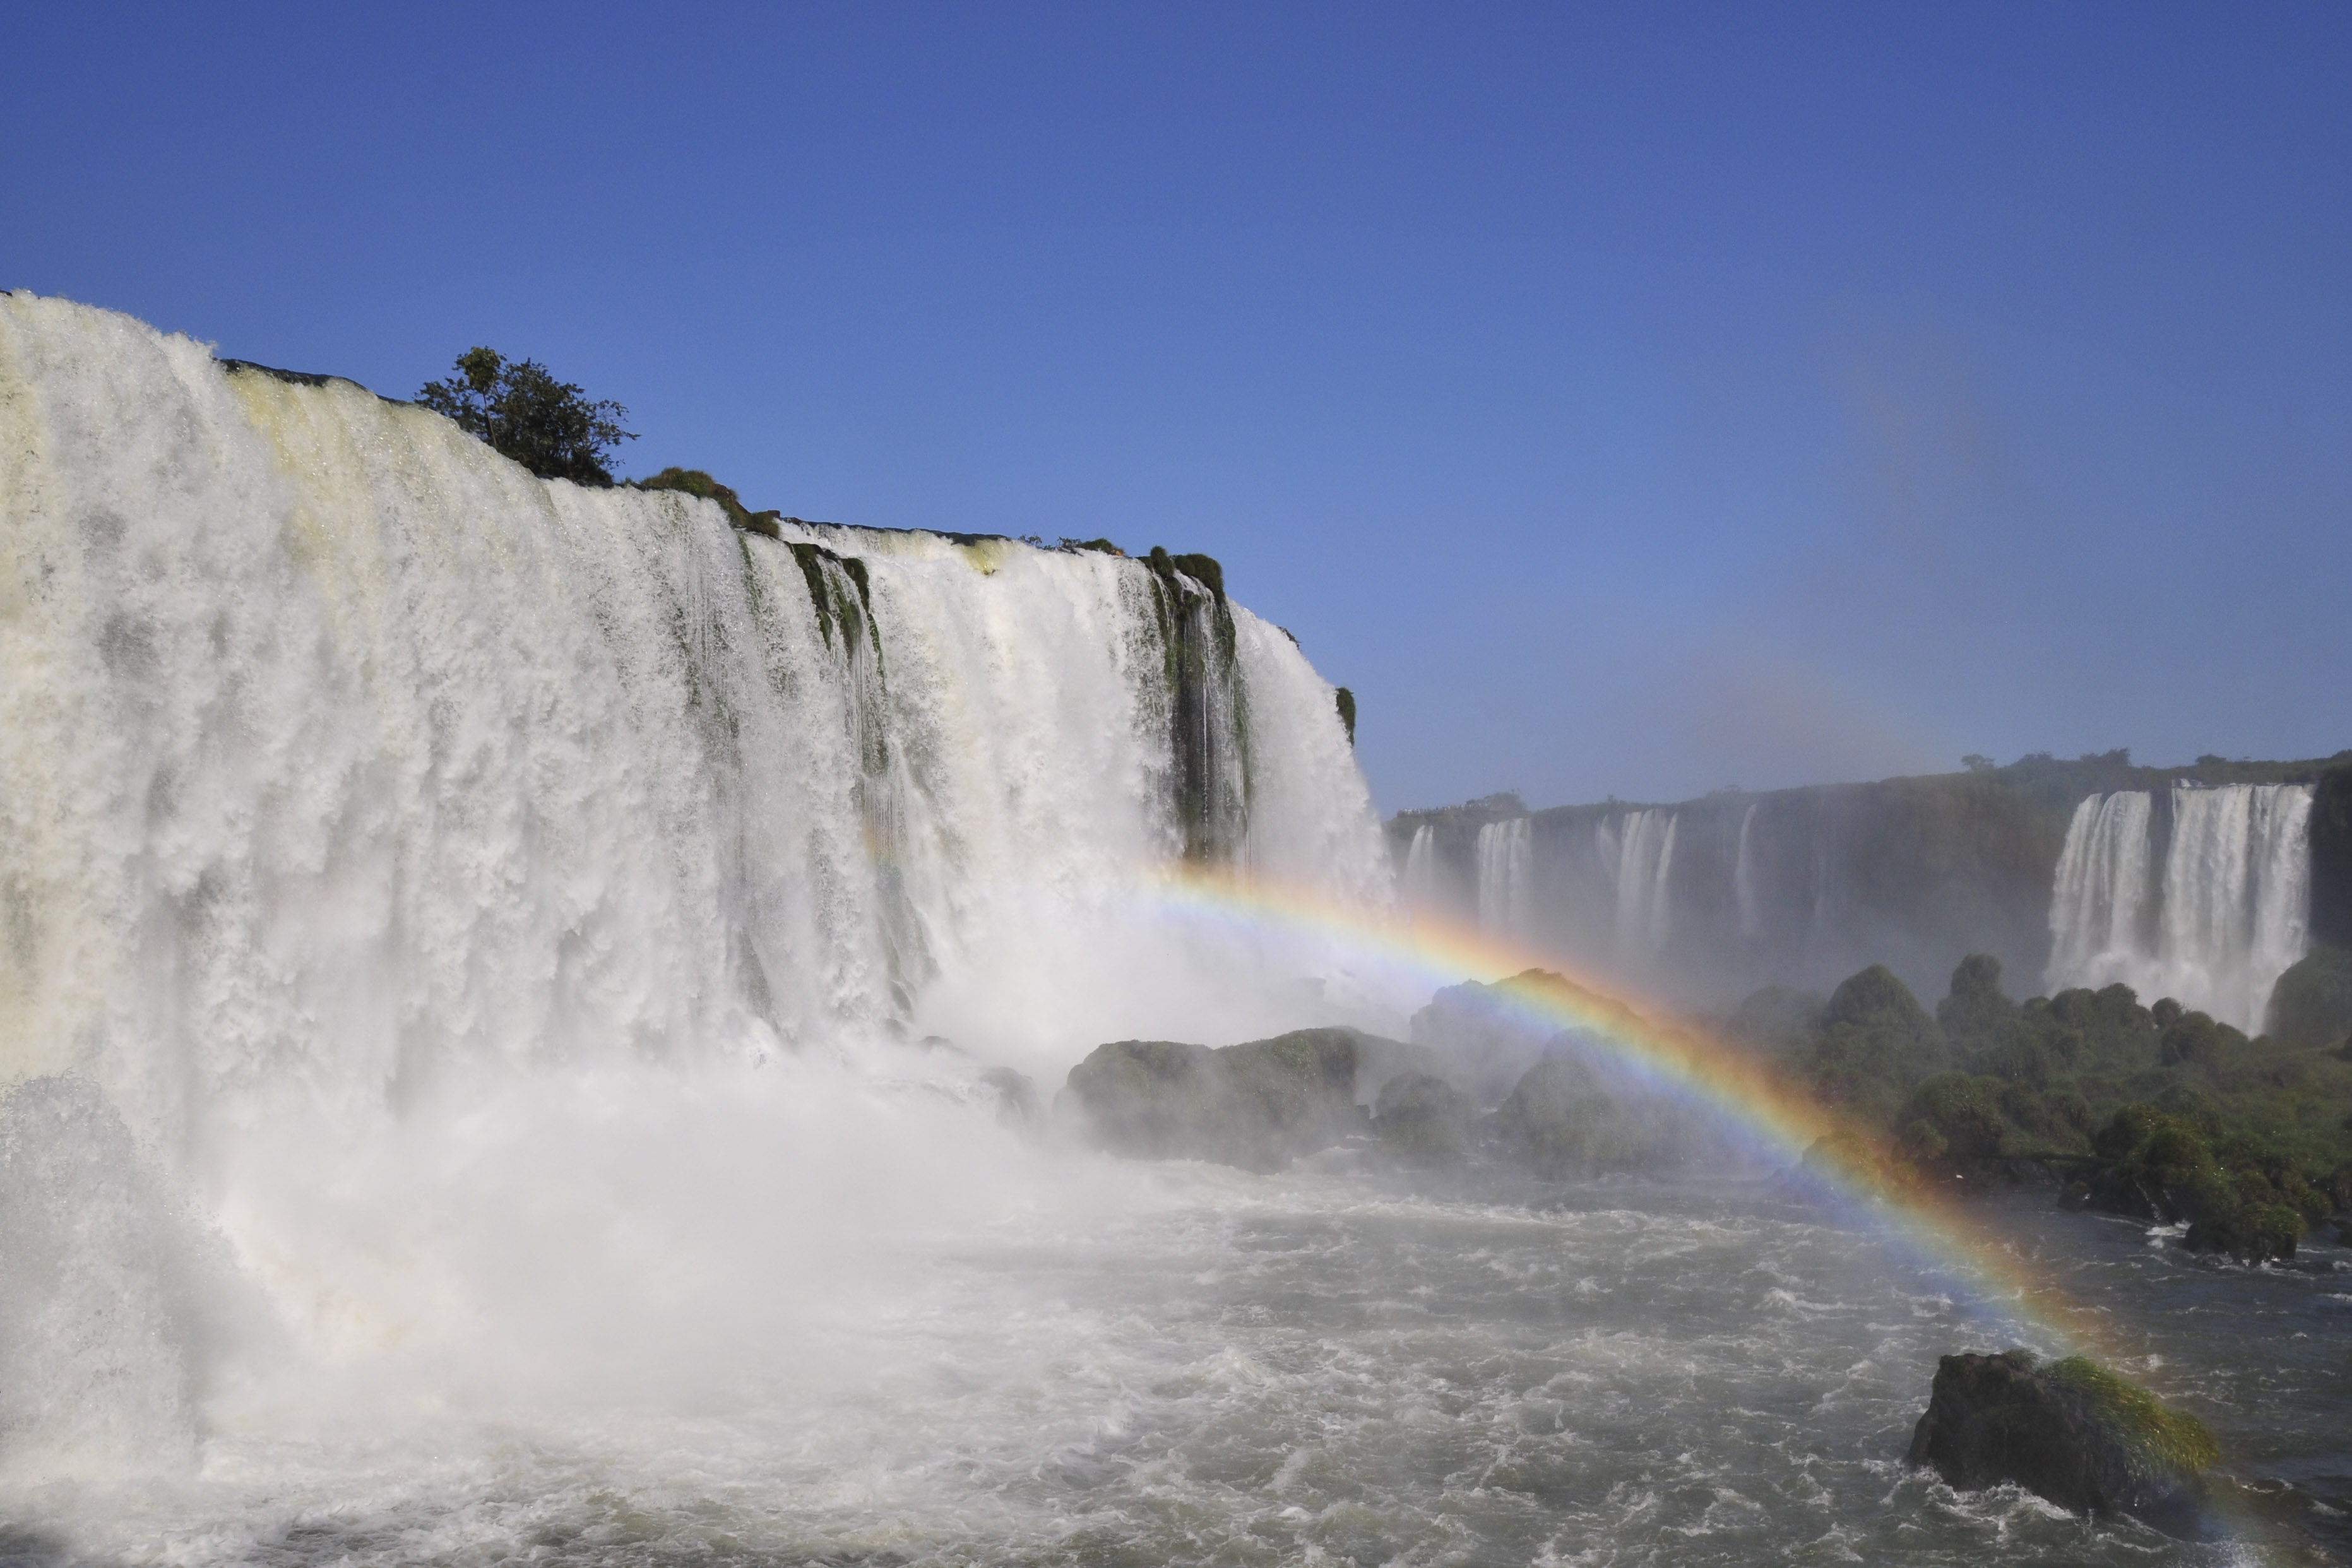
water, waterfall, wave, cliff, nikon, terrain, body of water, wasserfall, argentina, brasil, iguazu, water feature, d300, approved, geological phenomenon, wind wave